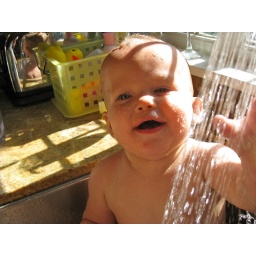
His new favorite is showering in the kitchen sink. He loves to play in the stream of water